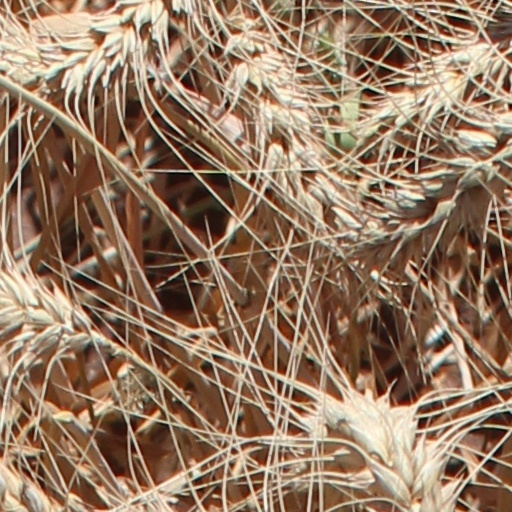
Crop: wheat